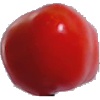
Label: Tomato 2